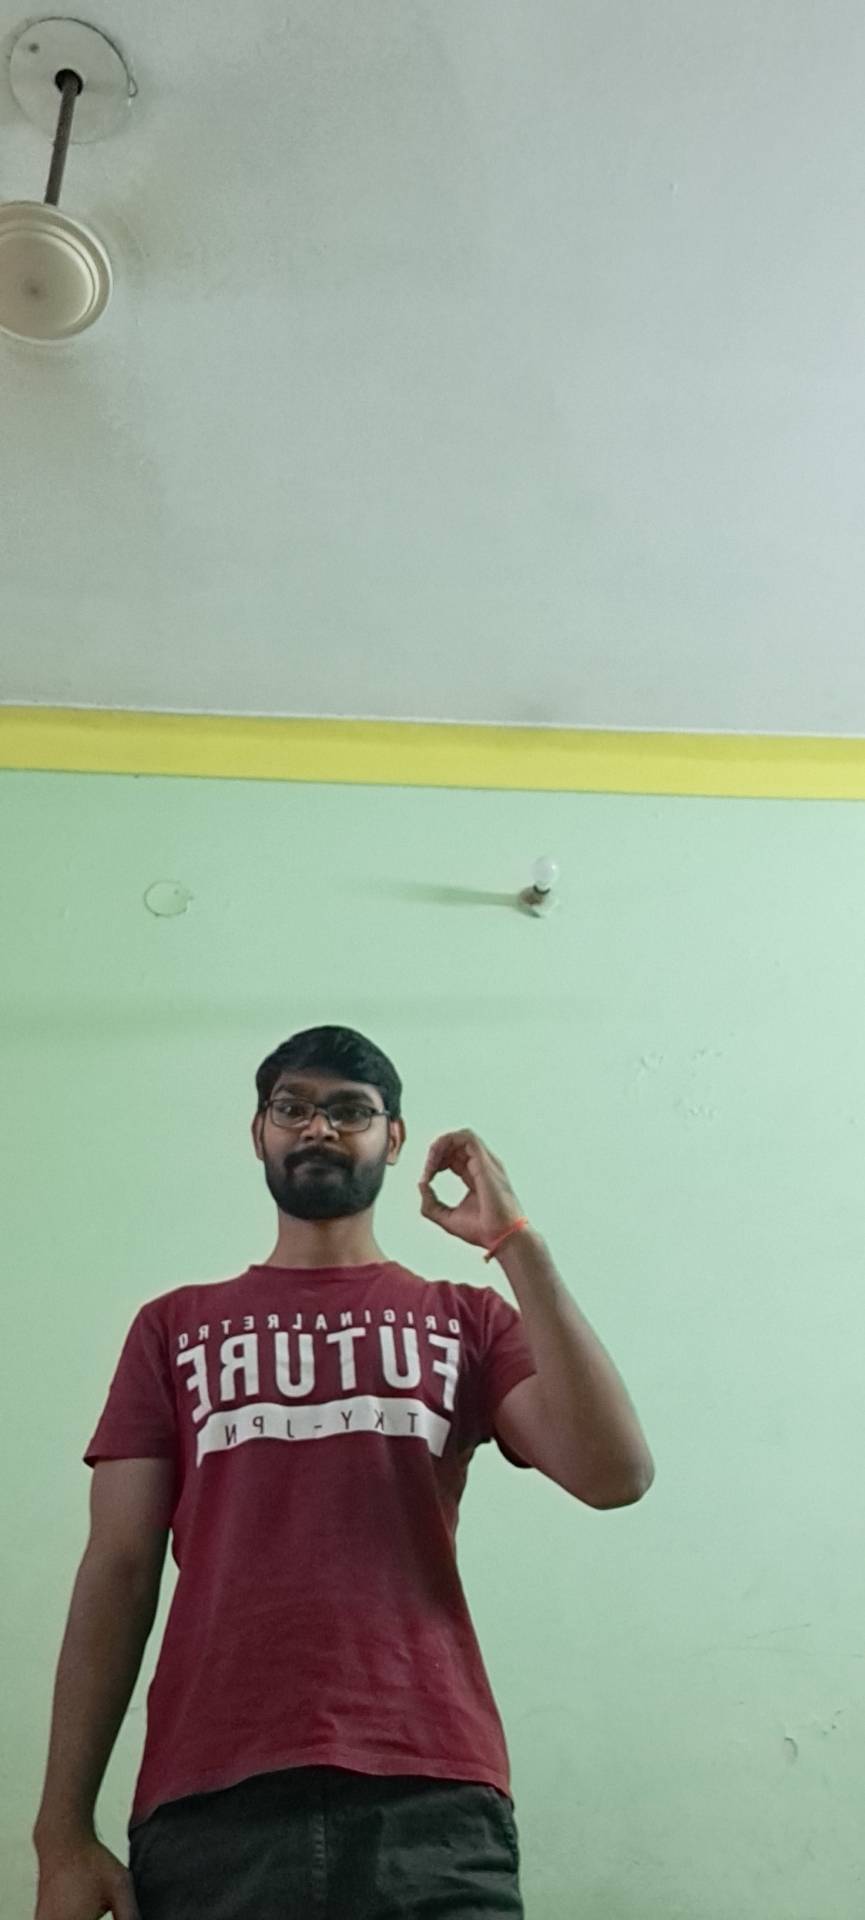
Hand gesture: grip